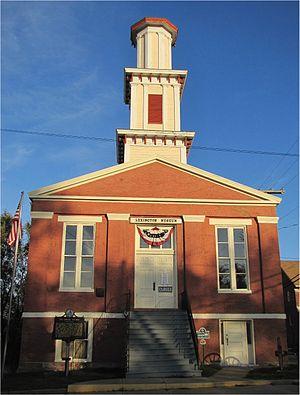
La ville de Lexington est le siège du comté de Lafayette, situé dans l'État du Missouri, aux États-Unis. En 2012, sa population s’élevait à 4 667 habitants.